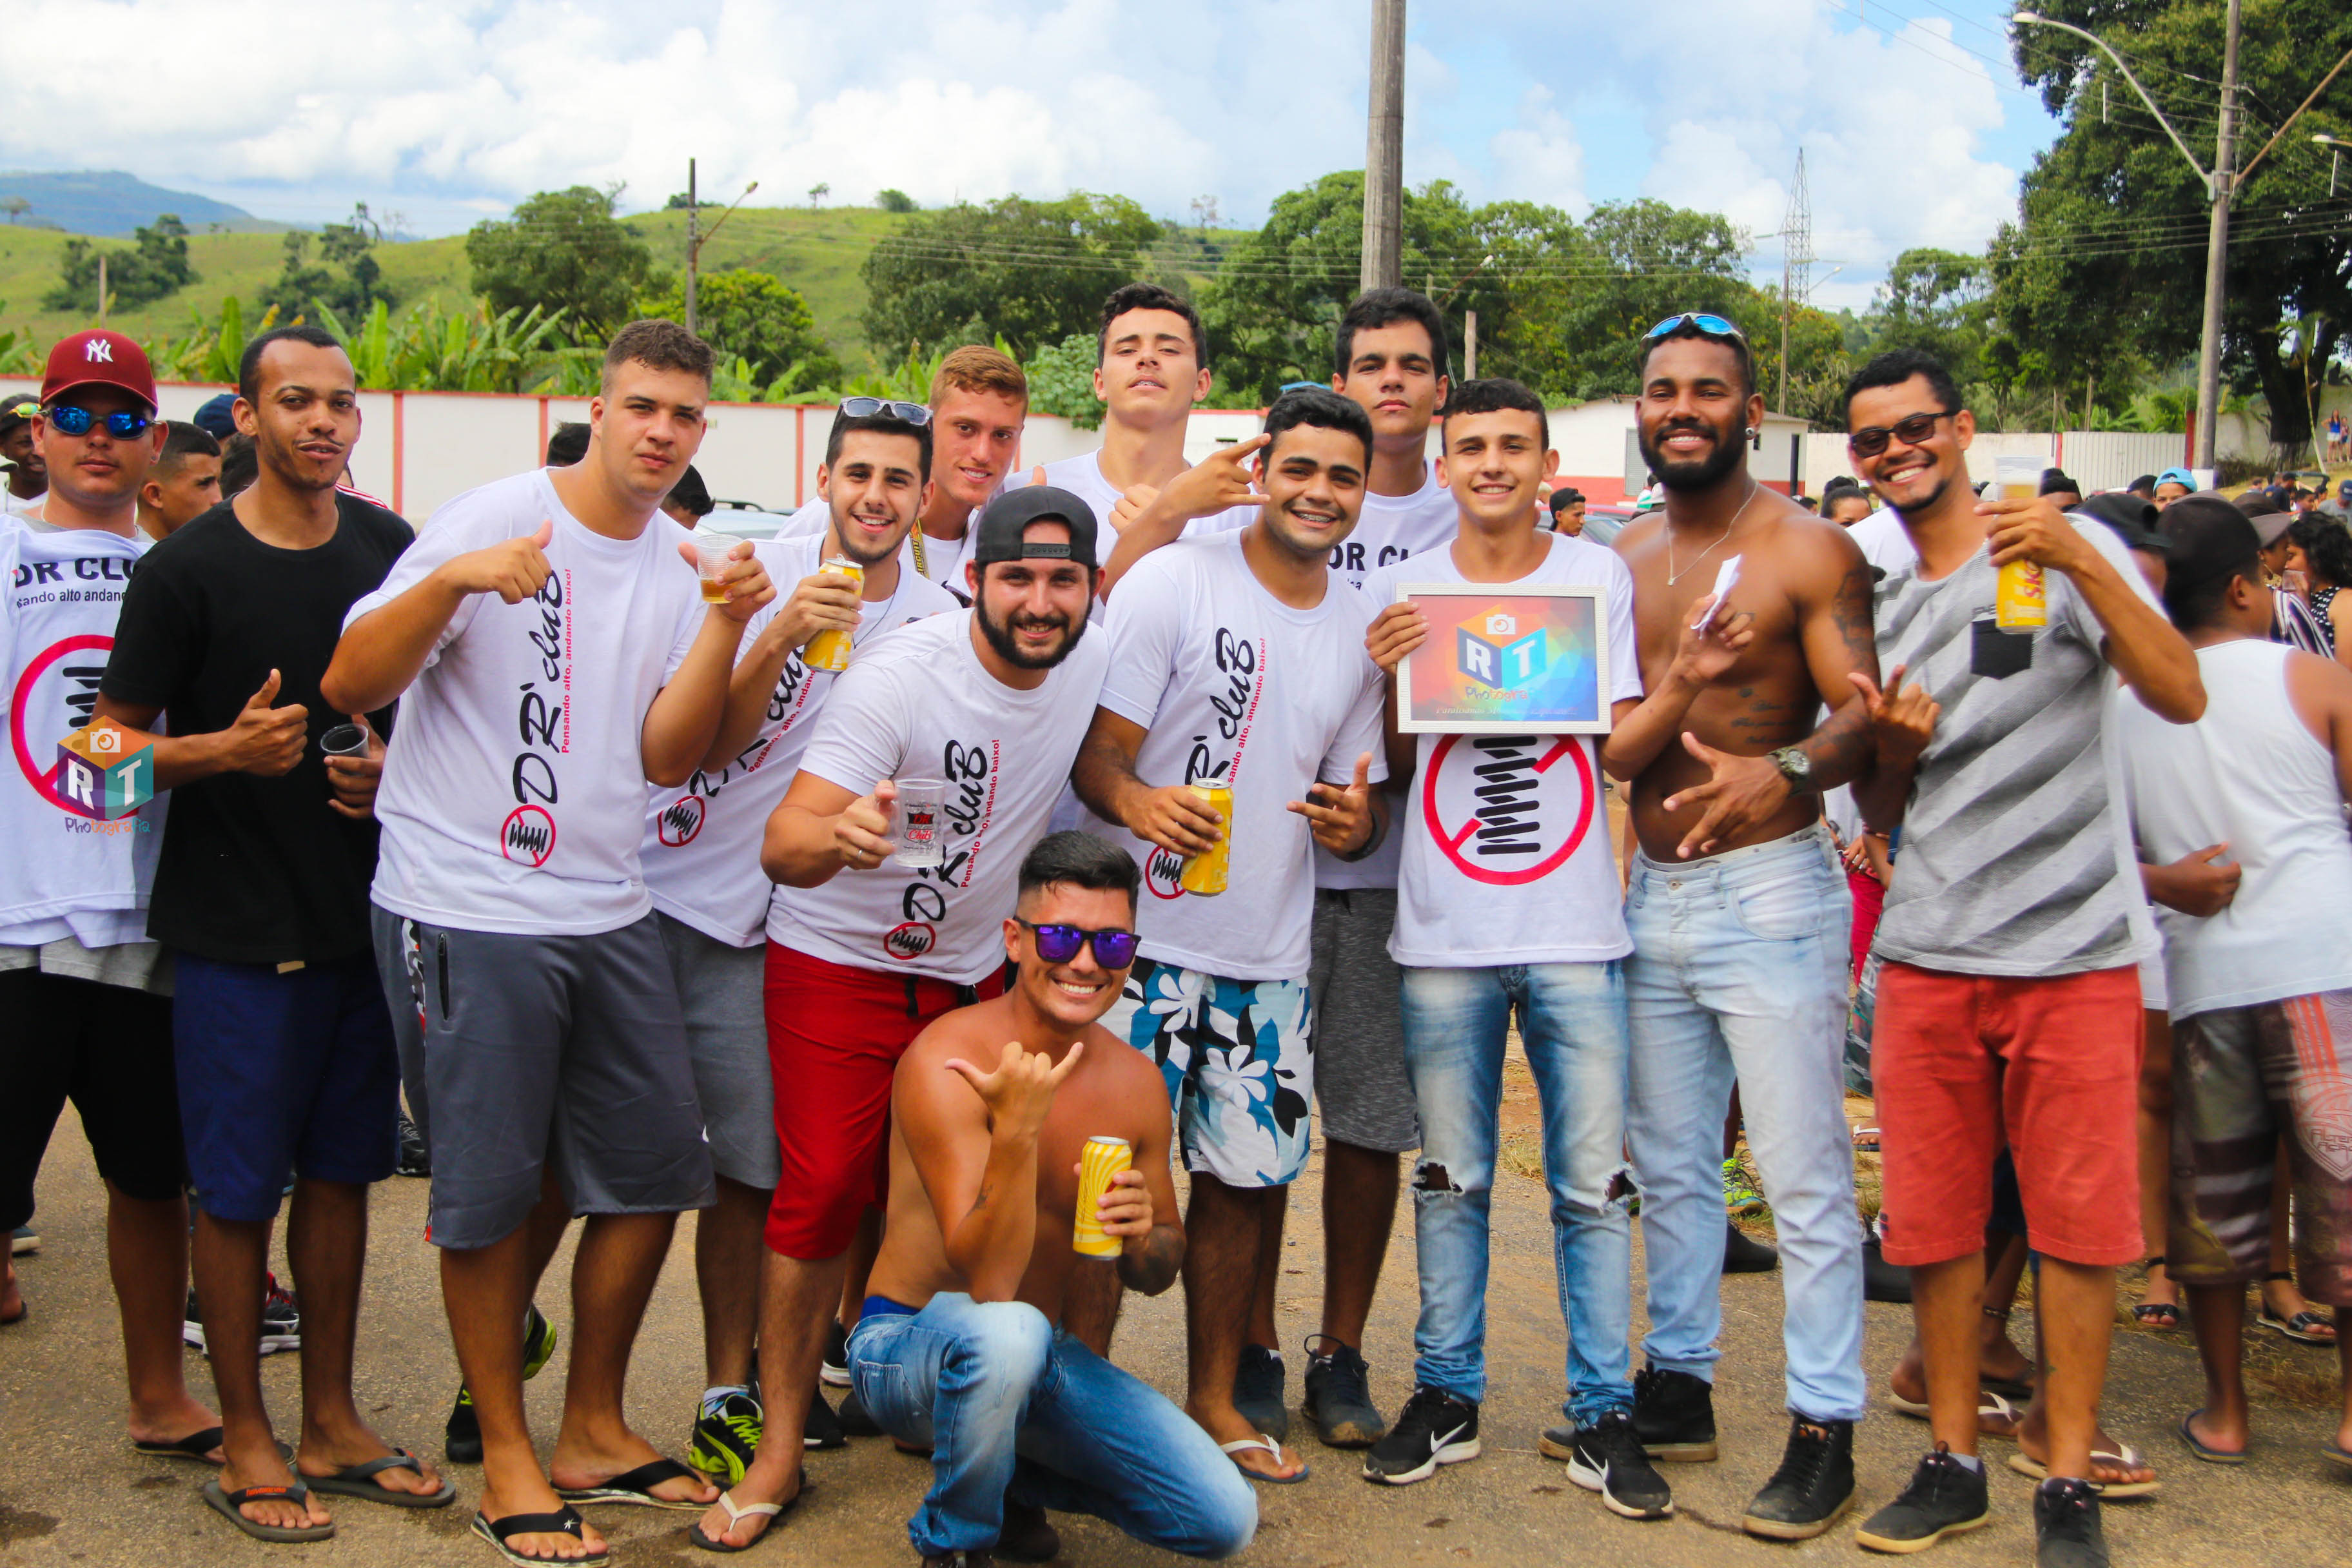
people, social group, community, youth, team, water, event, fun, tourism, leisure, recreation, crowd, competition event